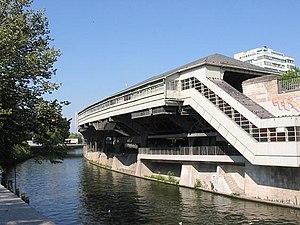
La liste des stations du métro de Berlin est une liste alphabétique complète des 173 stations du métro de Berlin. Des 96 quartiers de Berlin, 35 disposent d'au moins une station de métro. La plupart des stations se situent à Mitte, Kreuzberg et Charlottenbourg. L'importance du réseau métropolitain berlinois est indissociable des 166 stations de S-Bahn qui réseautent toute la ville pour un total de 339 stations.